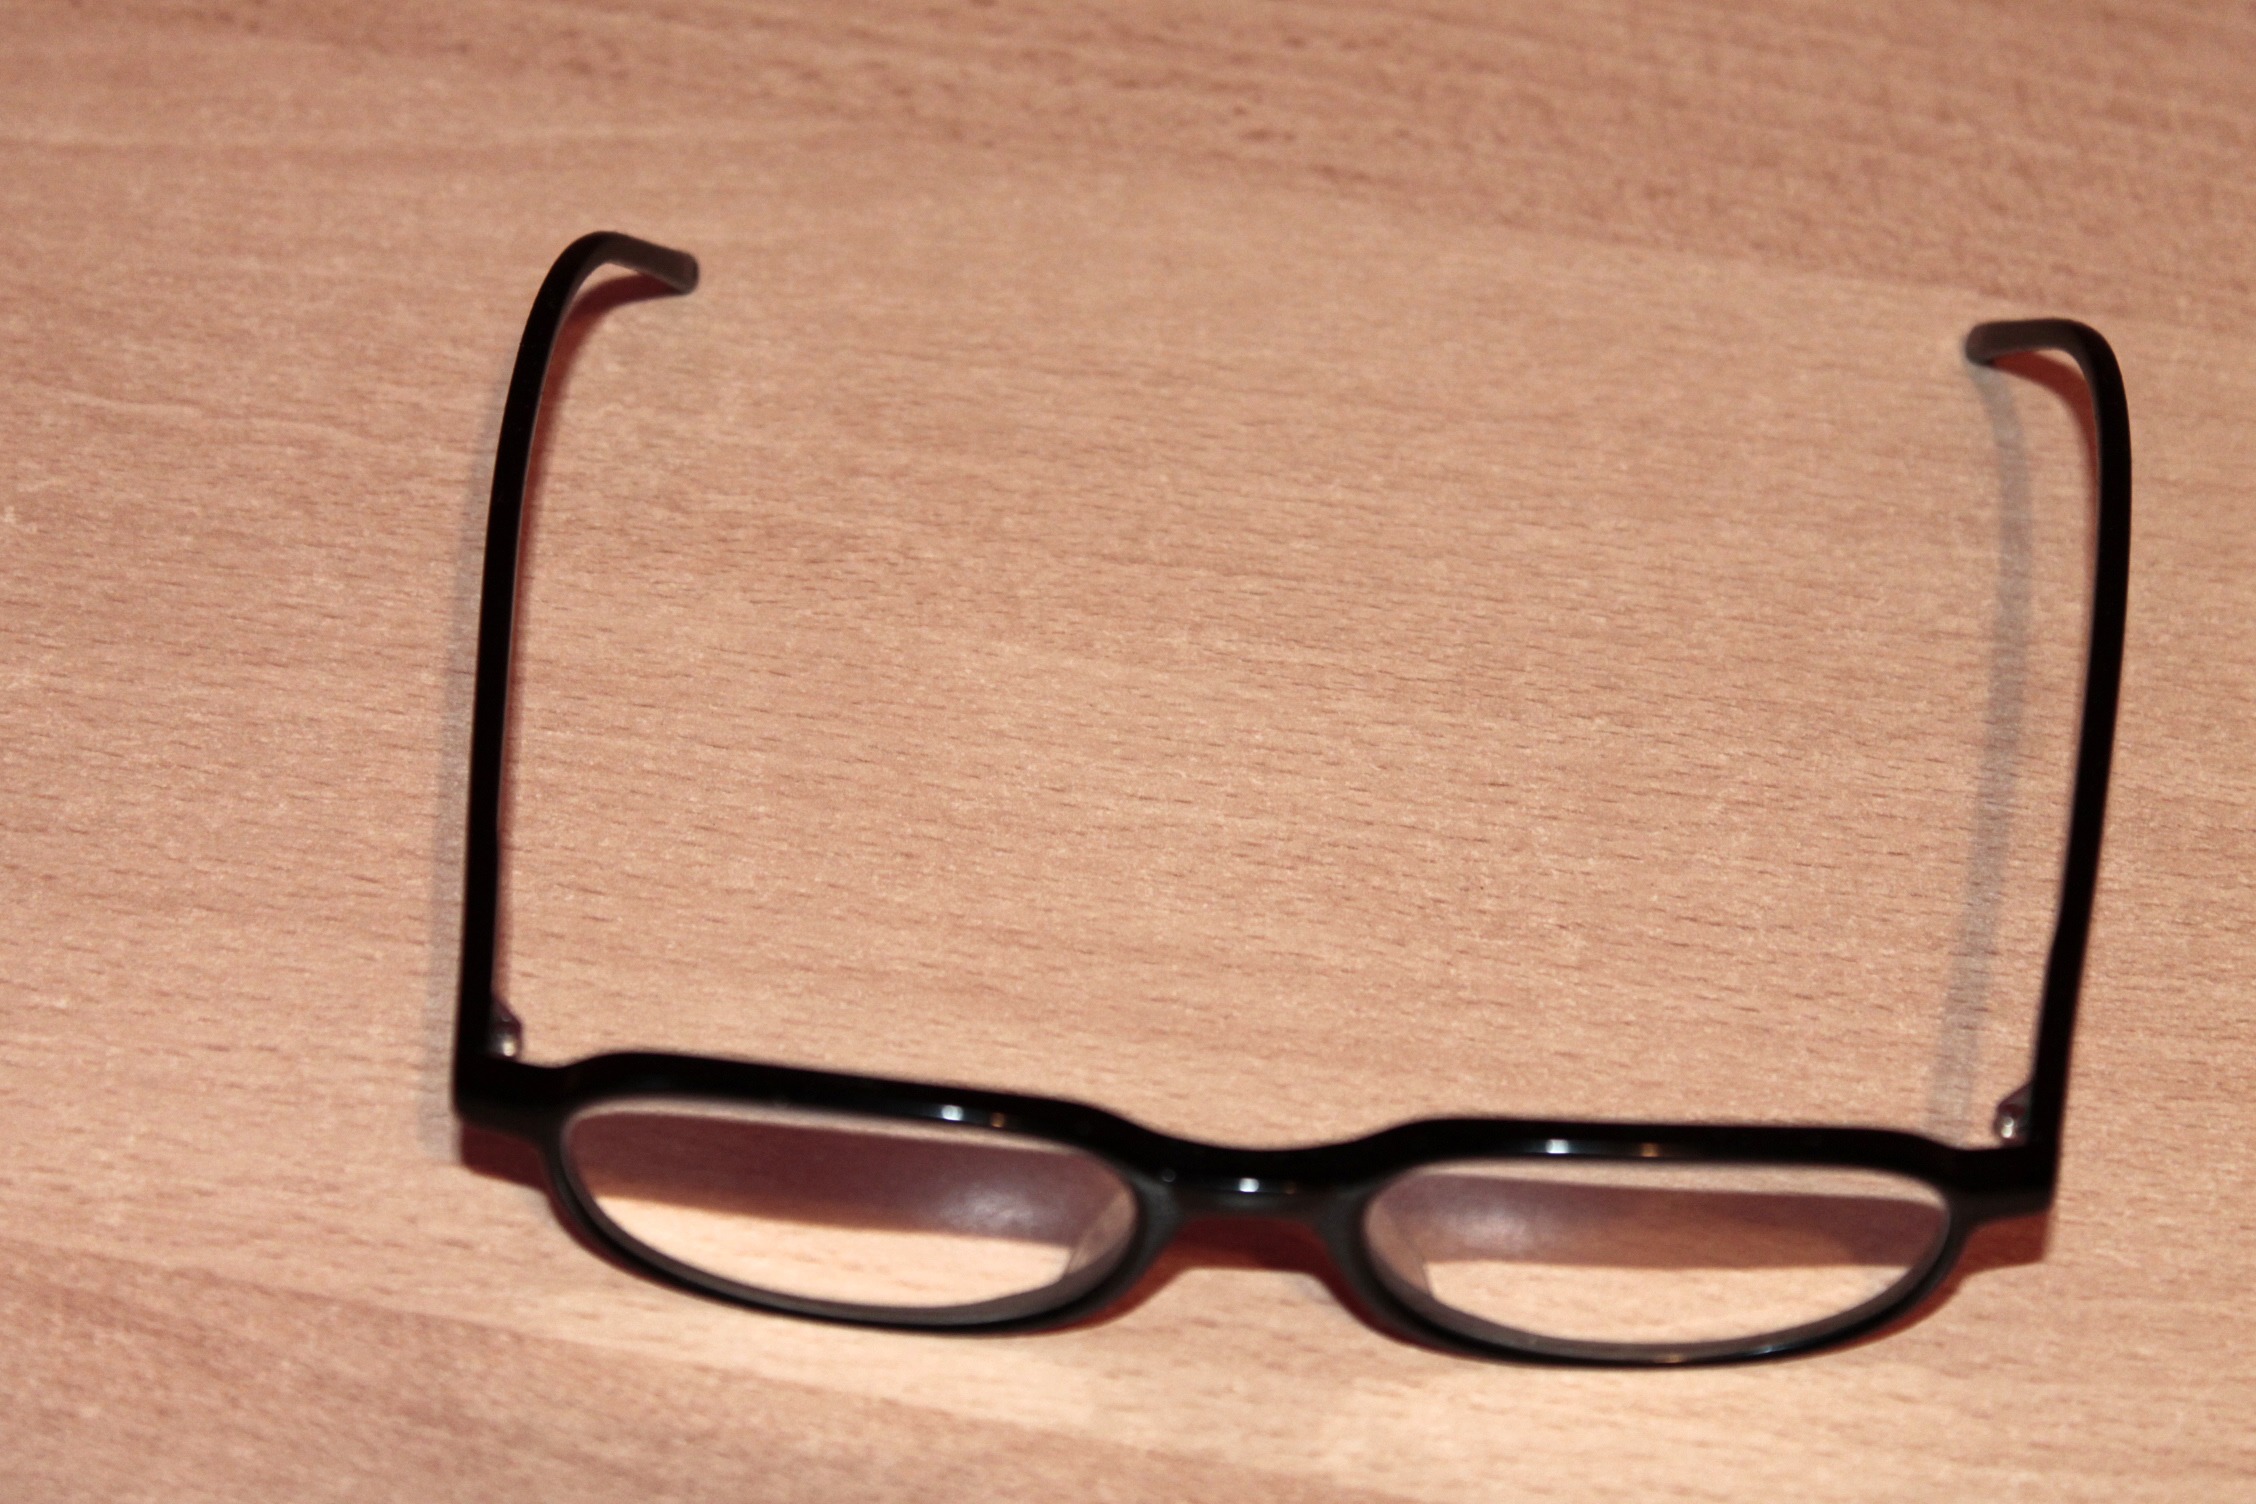
sunglasses, glasses, eyewear, reading glasses, black glasses, trigger, vision care